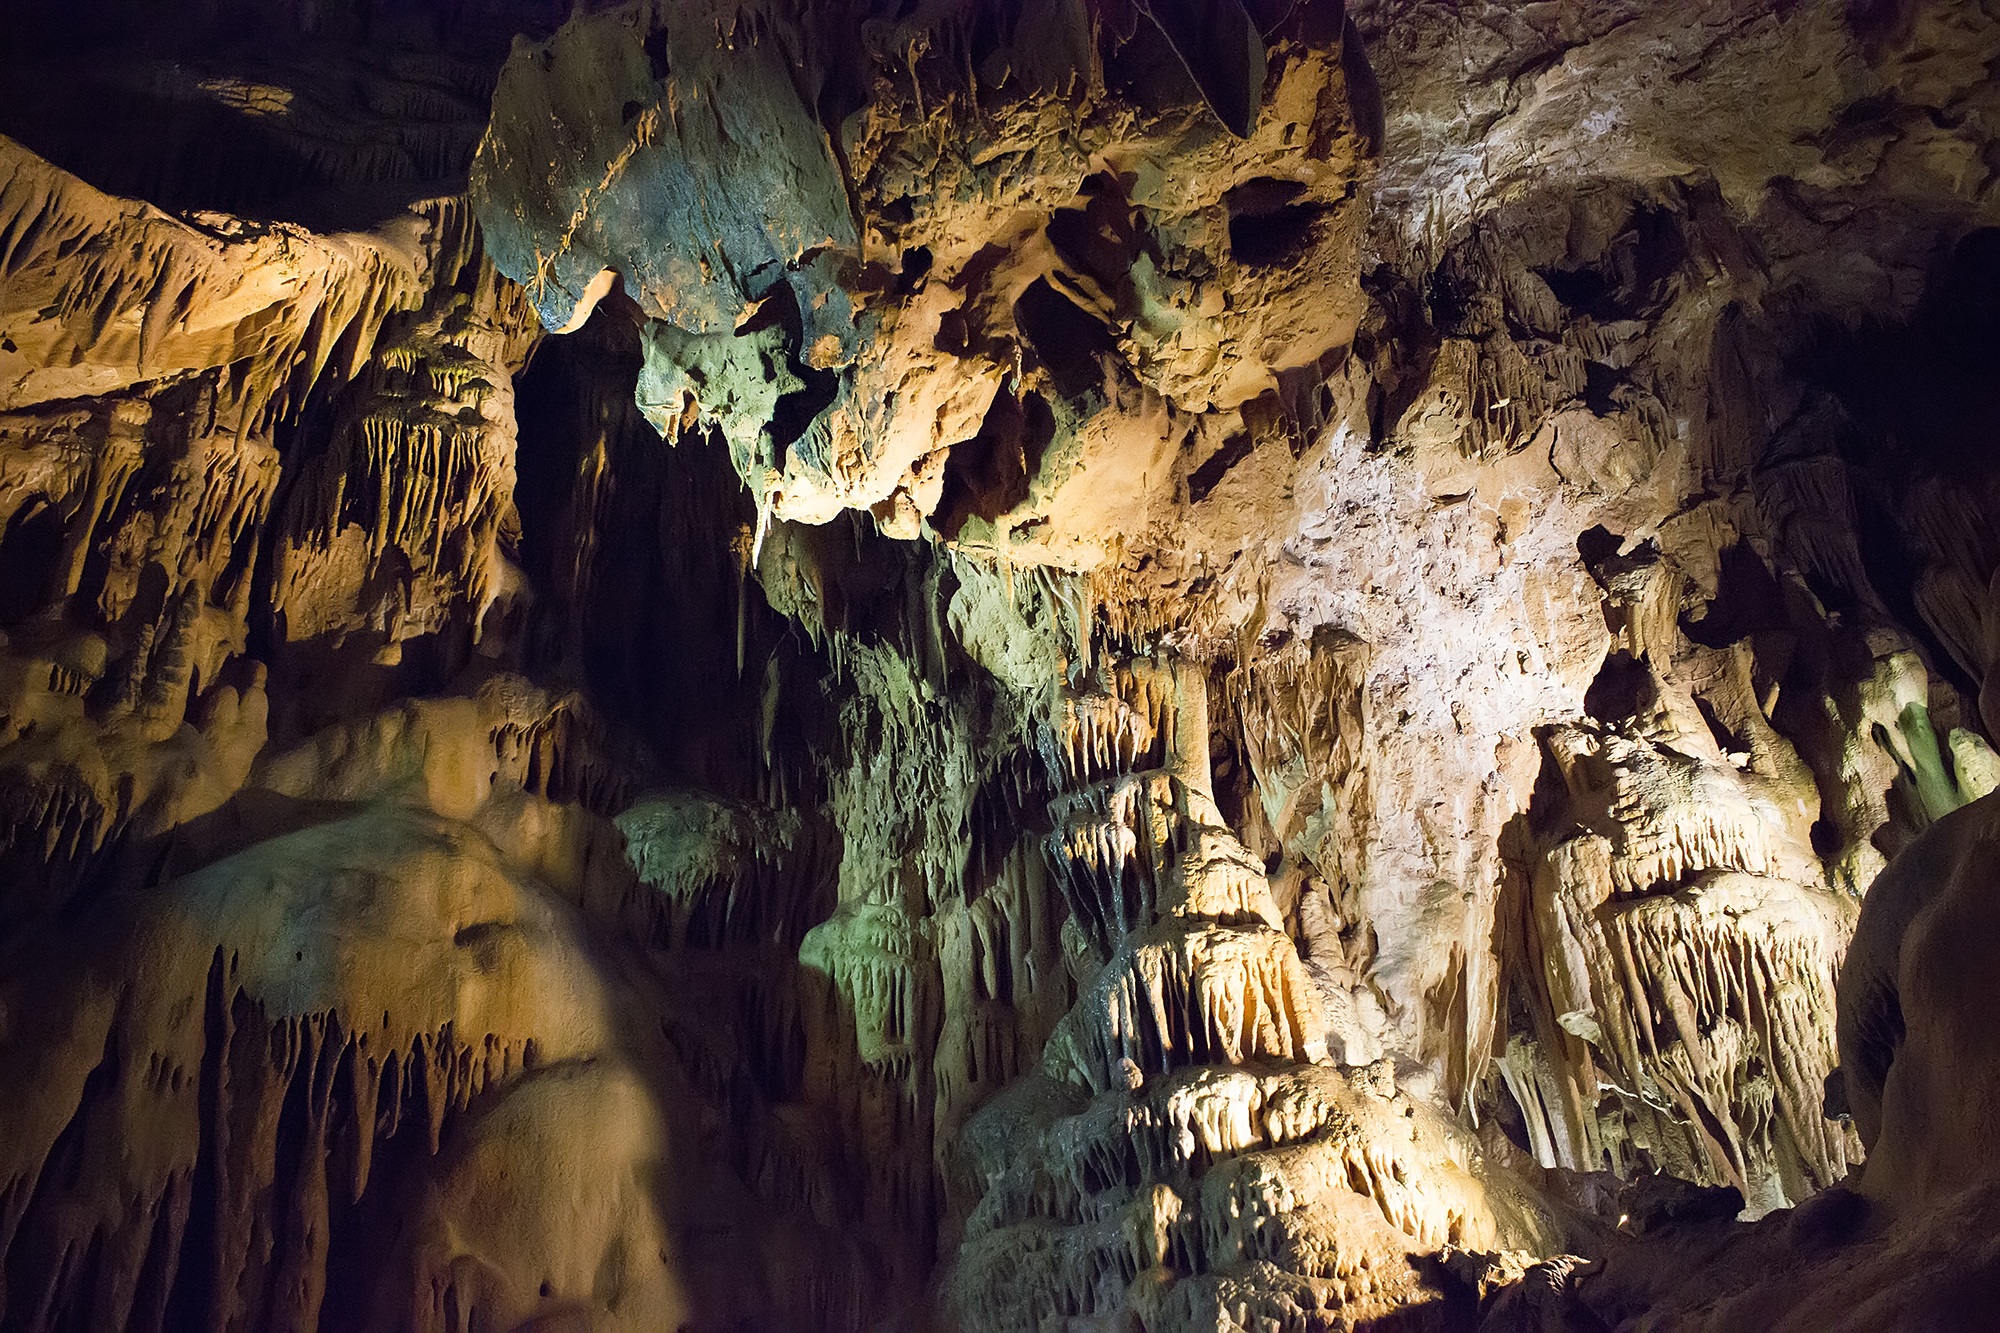
nature, wilderness, light, old, spooky, stone, dark, formation, underground, wild, cave, scenic, natural, ancient, black, scary, serbia, creepy, caving, stalagmite, stalactite, landform, geographical feature, pit cave, speleothem